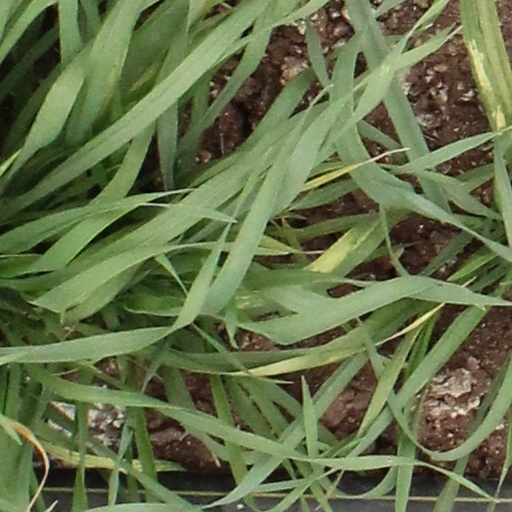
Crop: wheat